Saint-Hilaire-du-Bois, Charente-Maritime

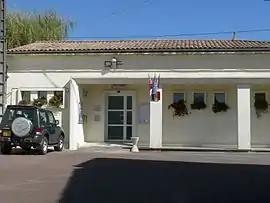
The town hall in Saint-Hilaire-du-Bois

Saint-Hilaire-du-Bois is a commune in the Charente-Maritime department in the Nouvelle-Aquitaine region in southwestern France.